Cumrew

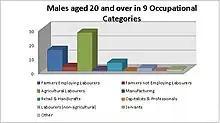
Males aged 20 and over in 9 occupational categories<ref name="Cumrew AP/CP"></ref>

The population of Cumrew decreased between 1831 and 1891. The population slightly increased in 1901 then took another turn and decreased again between 1921 and 1951. Since 1961, the population of the village has stayed in an upward trend.